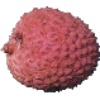
Label: Lychee 1